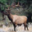
Label: deer